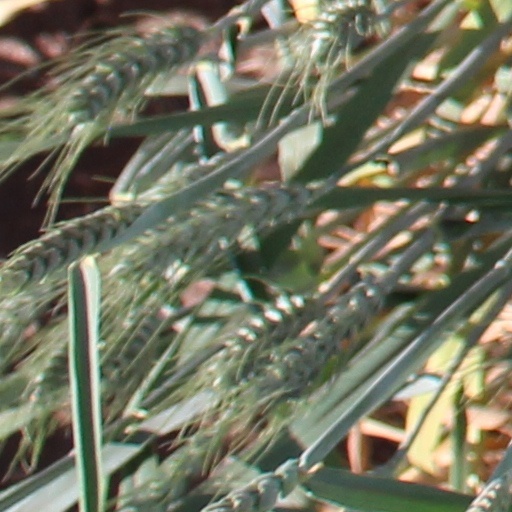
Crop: wheat